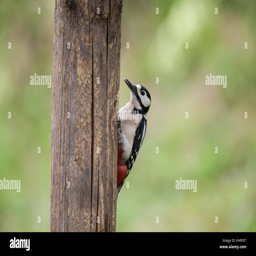
biological species clinging to a wooden post